Barendra Krushna Dhal

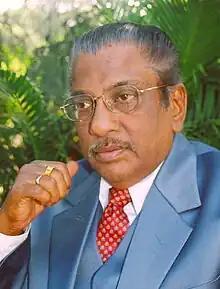
Barendra Krushna Dhal

Barendra Krushna Dhal (17 March 1939 – 9 August 2016) was an Indian Odia journalist and litterateur. He was born in Charchika in the Cuttack district of Odisha, India. He was associated with newspapers like "Swaraj", "Aj Kal", "Sambad" and "Prajatantra". Dhal led the Lekhaka Samukhya literary movement in the remote areas of Odisha, where he worked as chief secretary during 1982–88. He was the chairman of National Union of Journalists during 1990–93. He founded the Bhubaneswar Book Fair, held annually.